Desert Mounted Corps

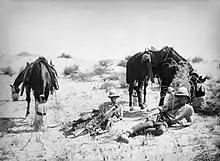
British yeomanry reconnaissance patrol

On 10 November, the 1st LH Brigade out in front of the corps captured intact a bridge at Jisr Isdud, digging in on the north bank of the river, the brigade held out against a Turkish counter-attack supported by artillery. In the east the YEO and AUS MTD DIVs located Turkish defences from Kustine, to Bayt Jibrin. In order for the infantry to catch up with the corps, Allenby ordered them to hold firm until 13 November. His plan was to attack the centre with his infantry while the mounted troops moved around their open right flank. The YEO MTD DIV which was still in relatively good shape was ordered, along with the Camel Corps Brigade and the New Zealand Brigade, to move to the coast and relieve the Anzac Mounted Division, except the 1st LH Brigade holding the bridgehead. The AUS MTD DIV would remain in the east around Zeita, defending the British right flank. Brigadier-General Charles Cox in command of the 1st LH Brigade was ordered to enlarge their bridgehead. Unable to find a suitable ford, during the night of 11/12 November the 2nd Light Horse Regiment swam their horses across the river, then captured the Turkish position on the Tel el Murre hill with a bayonet charge. Later the same day the 52nd (Lowland) and 75th Divisions crossed the bridgehead and within ninety minutes had captured Burka.